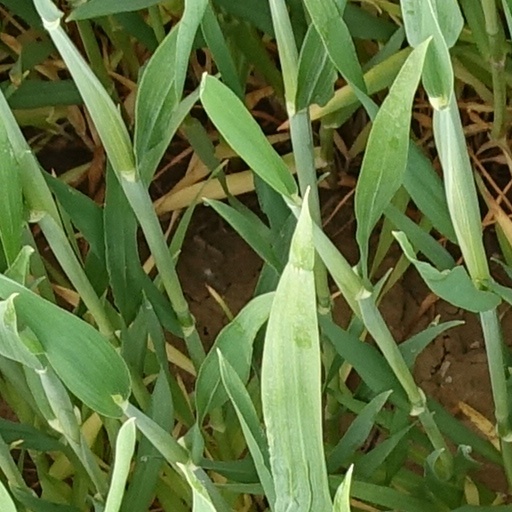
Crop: wheat